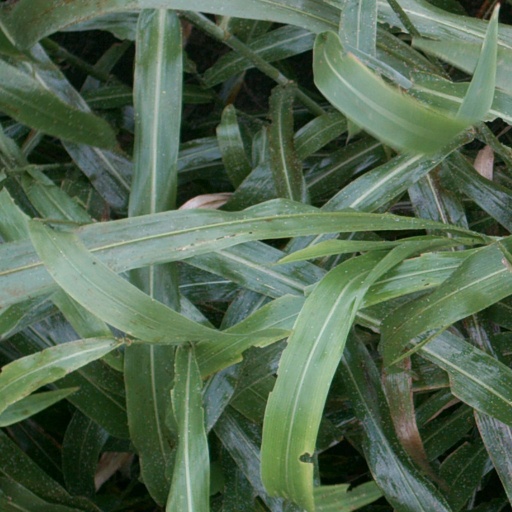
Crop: sorghum